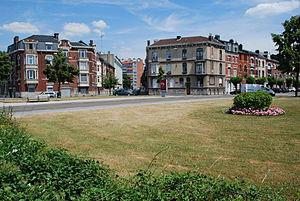
Liège
La rue de Spa est une artère liégeoise qui va du boulevard Émile de Laveleye et de la rue des Vennes à la rue de Londres, dans le quartier des Vennes et Fétinne.
L'avenue du Luxembourg est une artère liégeoise qui va de l'avenue Albert Mahiels au boulevard Émile de Laveleye, dans le quartier des Vennes et Fétinne.